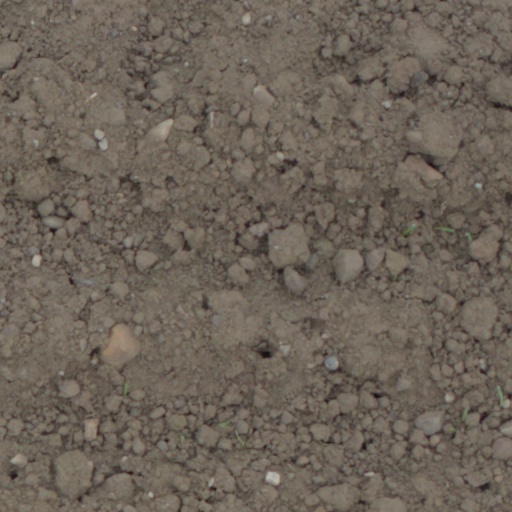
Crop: wheat